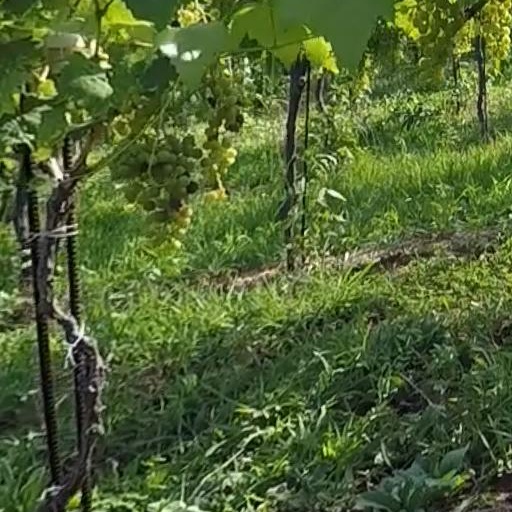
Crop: grape